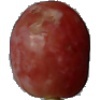
Label: Grape Pink 1